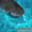
Label: shark